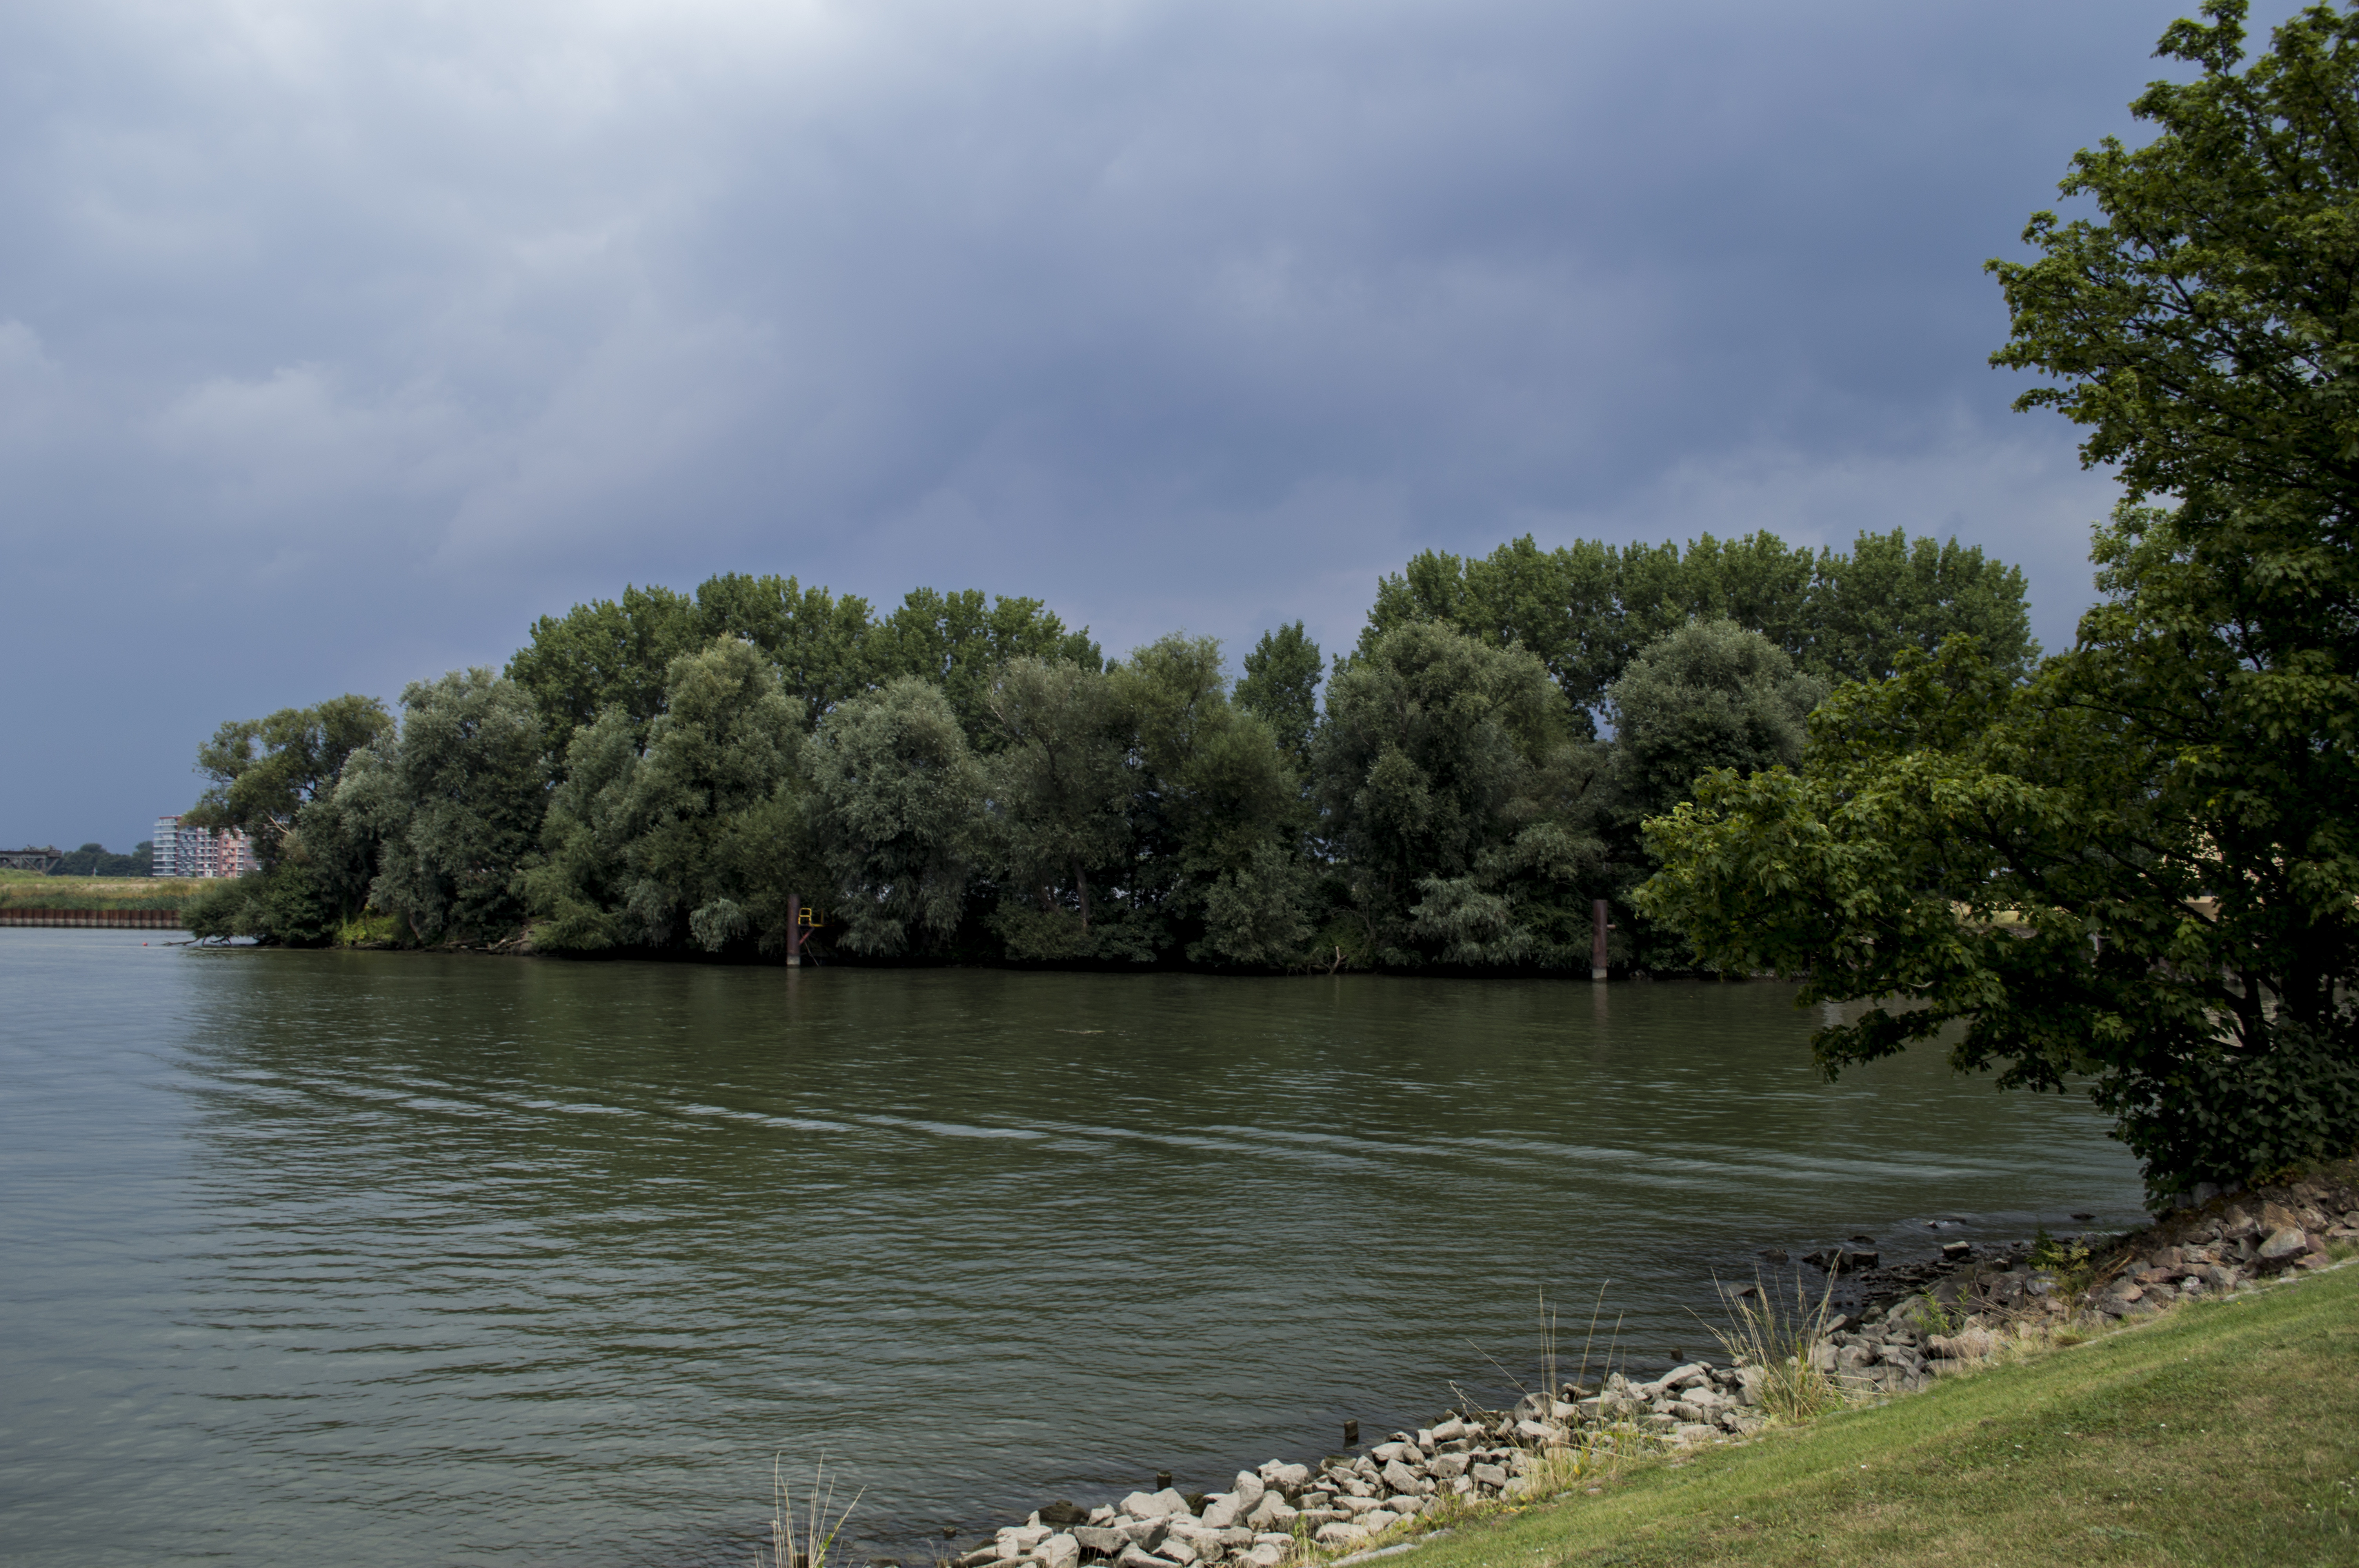
landscape, sea, tree, water, nature, outdoor, architecture, sky, shore, lake, building, urban, river, pond, reflection, bay, reservoir, nikon, historic, waterway, body of water, holland, nederland, netherlands, dutch, outdoorphotography, urbanphotography, loch, paulvandevelde, pdvandevelde, padagudaloma, dordrecht, stadsfotografie, nederlandinfotos, historisch, architectuur, pvdvfotografie, pdvandeveldedordrecht, diep, dedordtevaer, dutchphotography, totallydutch, fotosdordrecht, erfgoedcentrumdiep, wantij, rural area, merwede, landform, geographical feature, woody plant